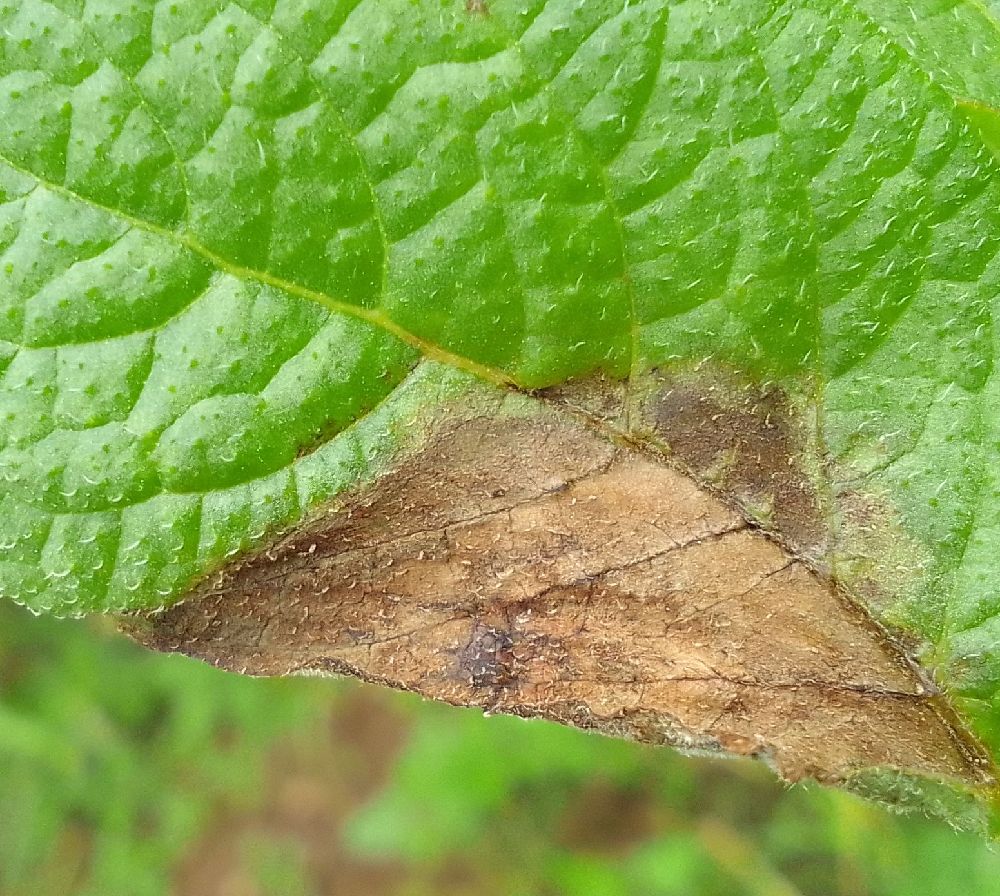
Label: Late blight